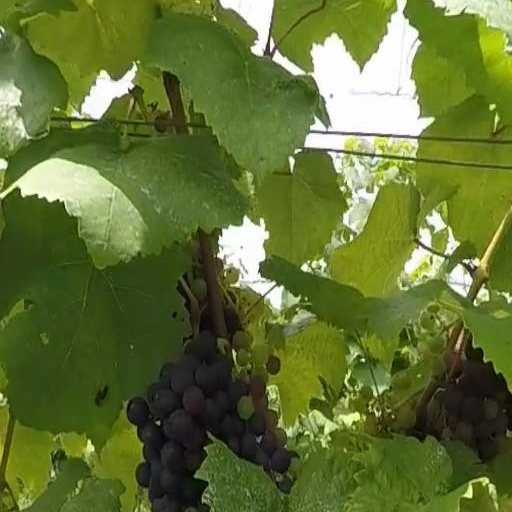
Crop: grape